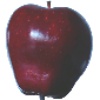
Label: red_delicious_apple